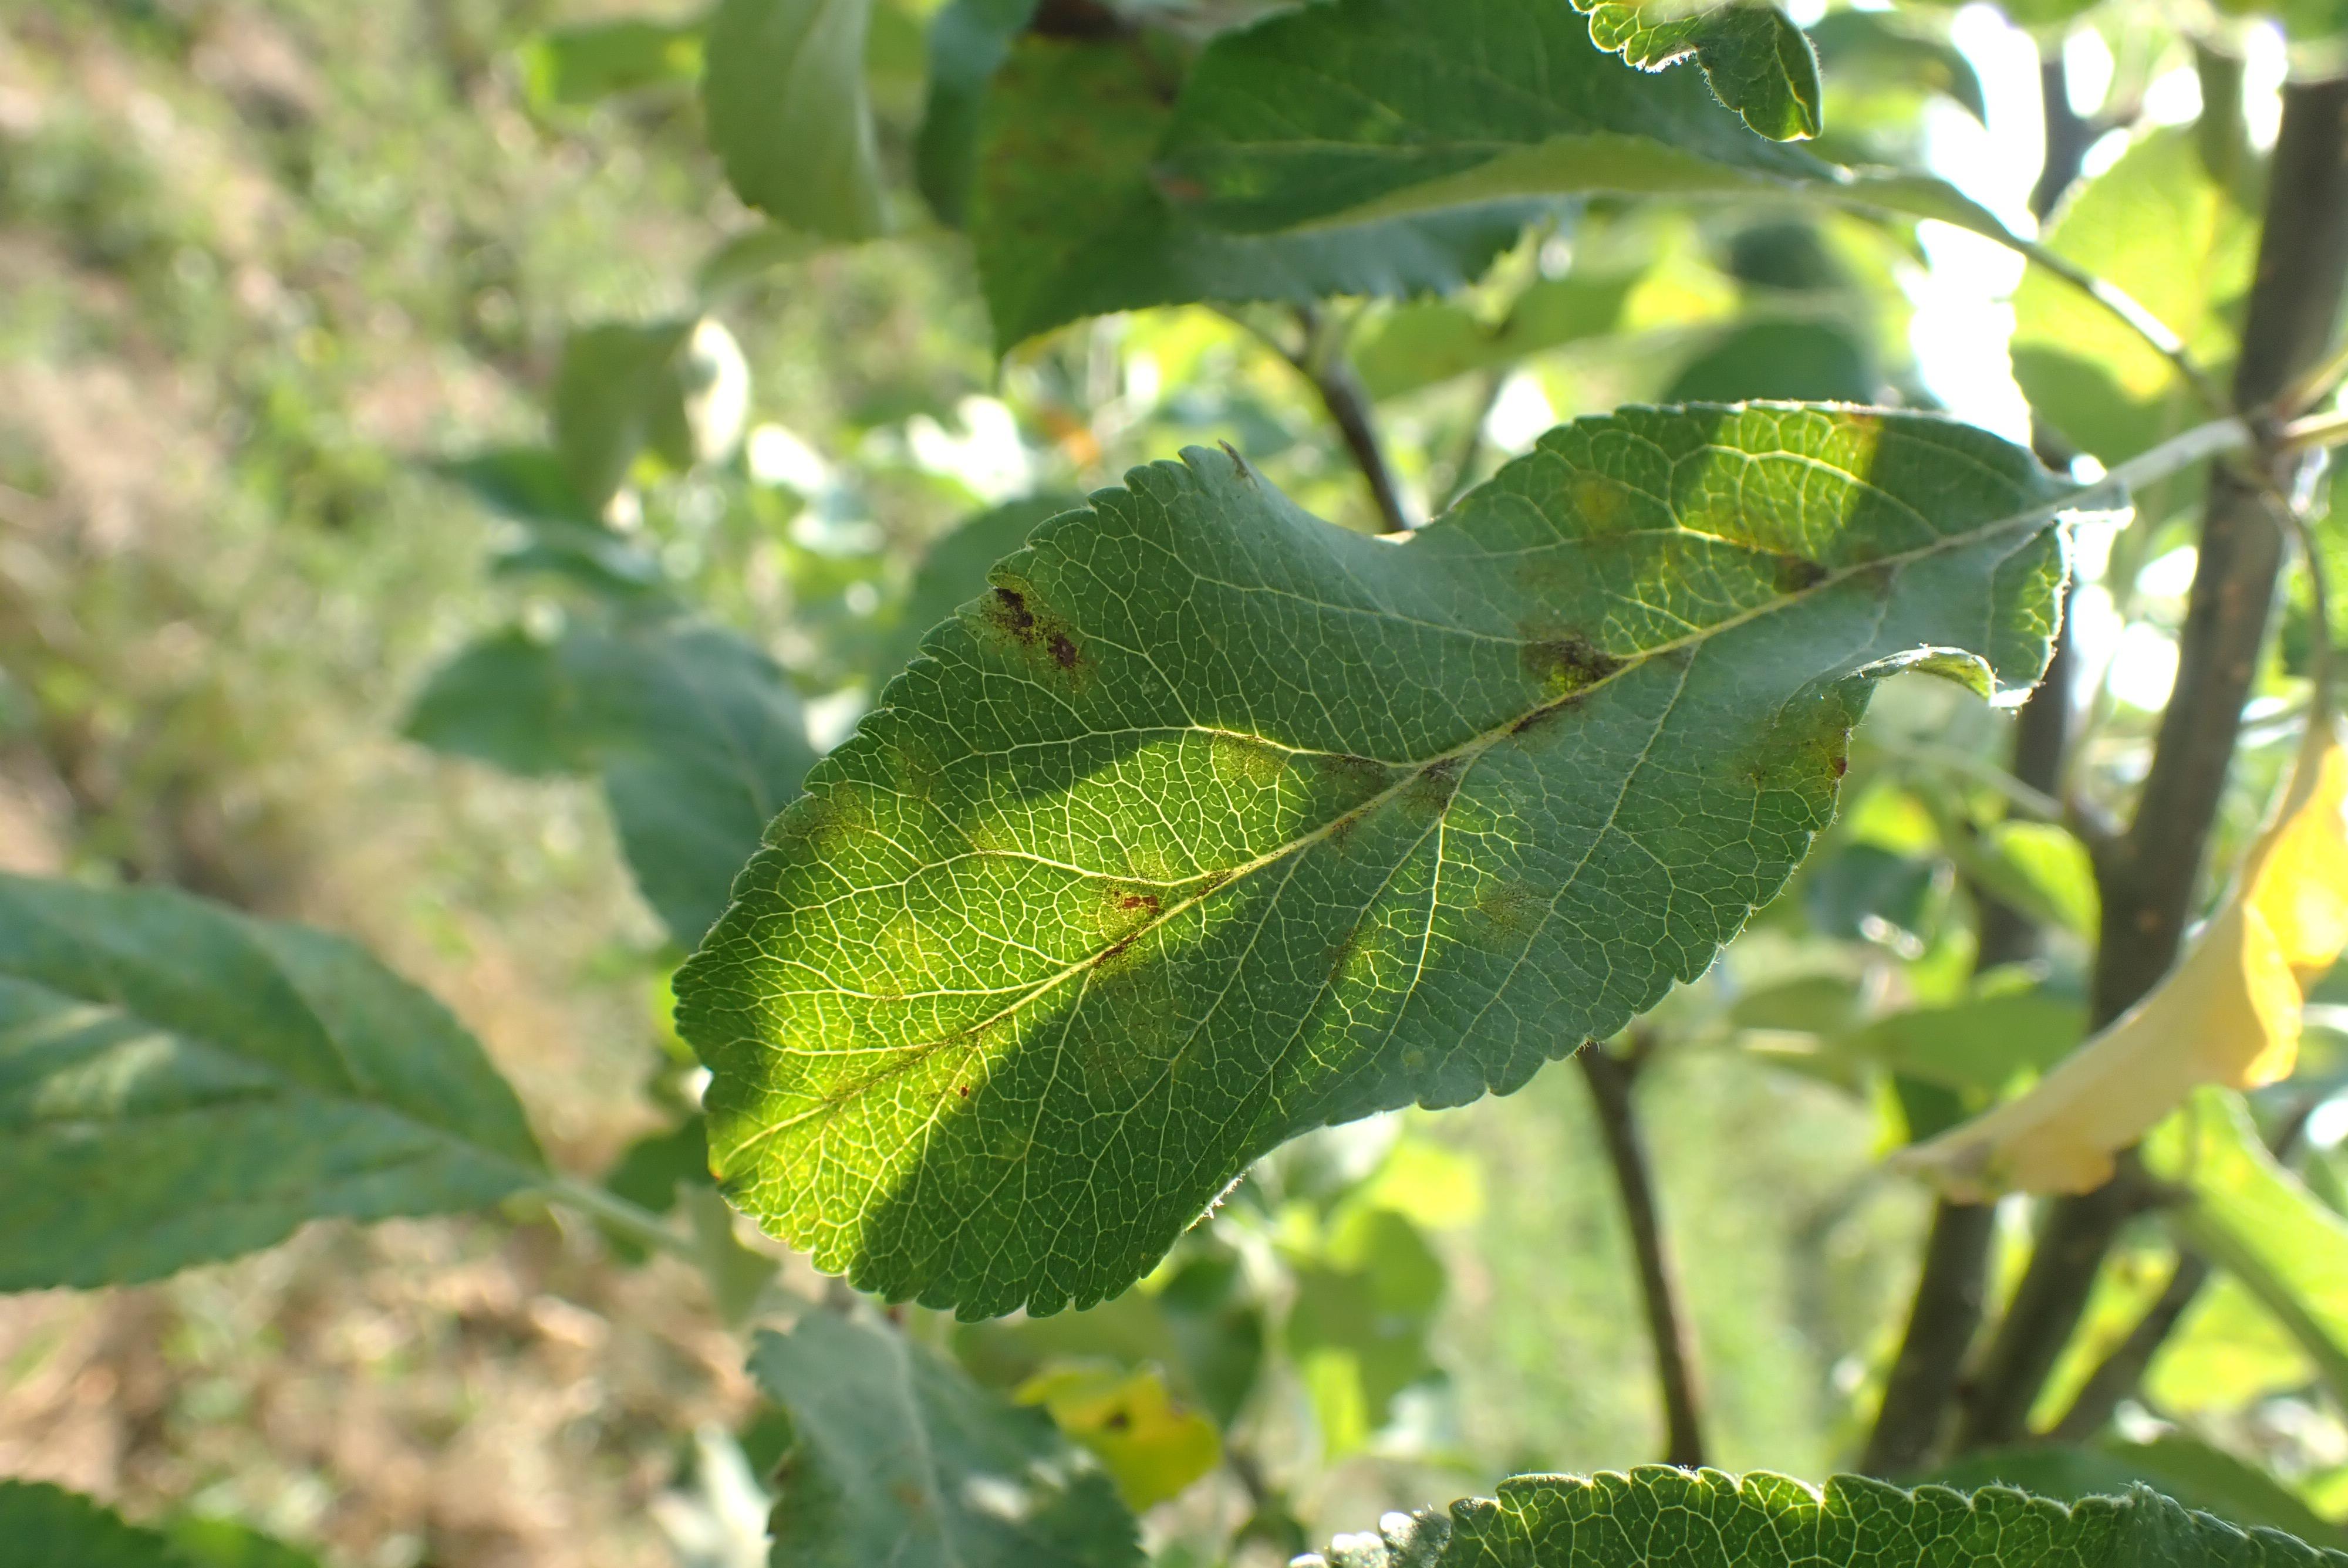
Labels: scab